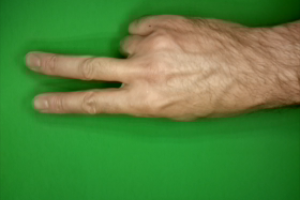
Label: scissors